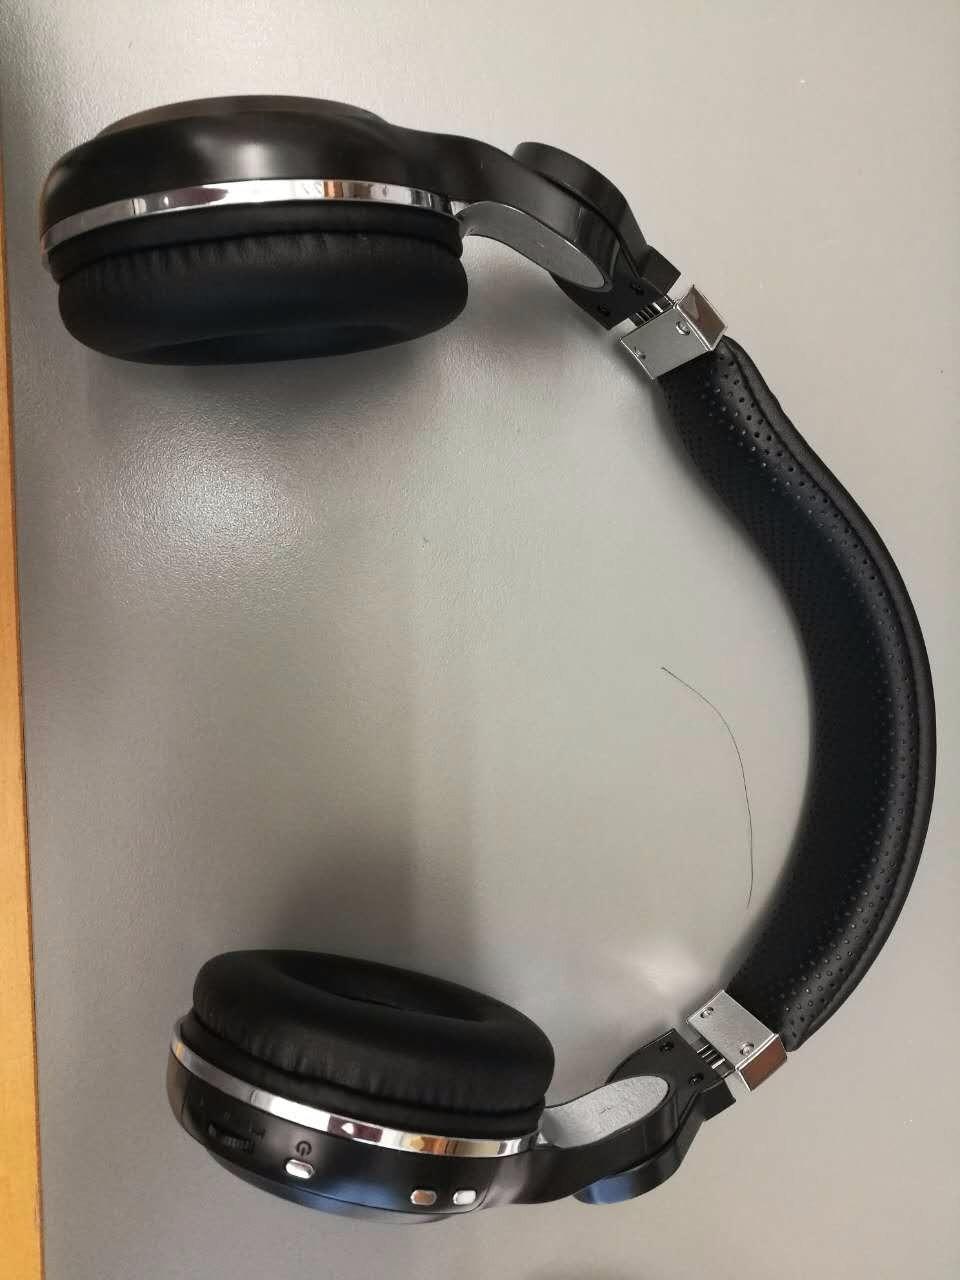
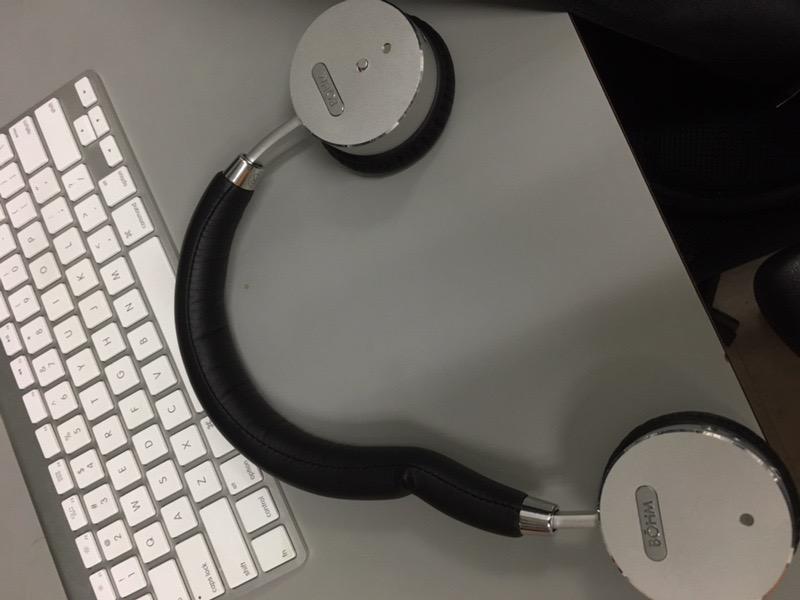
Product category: headphones
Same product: no